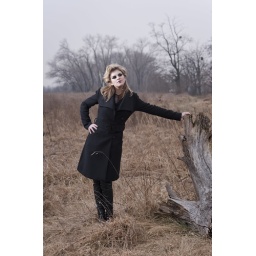
girl in a forest